Trift Glacier Foreland

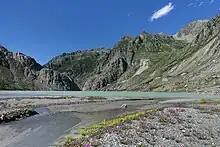
In the alpine alluvial plain and on the delta on the southern shore of Lake Trift, Alpine willowherb ("Epilobium fleischeri") and yellow mountain saxifrage ("Saxifraga anizoides"), typical pioneer plants of alluvions and moraines, have colonised the area.

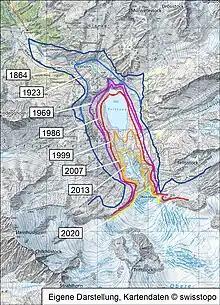
The retreat of the Trift Glacier since 1864

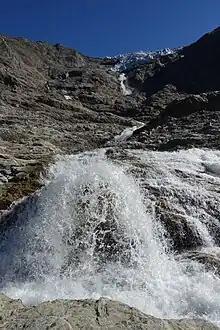
The Trift river cascades down from the glacier tongue over the rock step to the natural Trift lake.

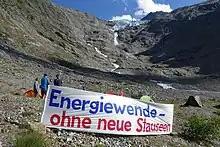
Protest action against the construction of a dam in the glacier forefield of the Trift Glacier, summer 2019

The Trift glacier foreland in the Swiss canton of Bern comprises a wide variety of geomorphological forms and habitats for pioneers and plant communities. At the southern end of Lake Trift, a delta is emerging and an alpine alluvial plain represents a biologically valuable area for a variety of species, some of which are rare and endangered. The Trift basin also harbours potential for generating electricity from a hydroelectric power plant, which is currently being planned.